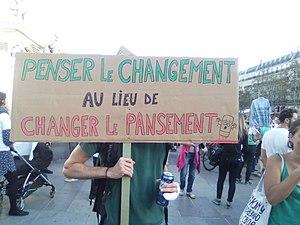
Pancarte «
Le concept de transition écologique, élaboré par Rob Hopkins, regroupe un ensemble de principes et de pratiques formés à partir des expérimentations et des observations d'individus, de groupes, de villages, villes ou communes, lorsqu’ils ont commencé à travailler sur les problématiques de résilience locale, d'économie en boucle et de réduction des émissions de CO₂.